Orchards, Surrey

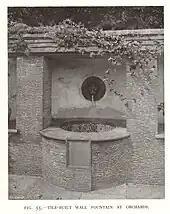
The wall fountain in the Dutch garden

Semi-circular steps lead down from the loggia outside the dining room into the Dutch garden. This formal area was a creation of Lutyens and was not inspired by any horticultural tradition from the Netherlands. Intended to appear as an outdoor projection of the house, it is enclosed by a yew hedge that gives the space the feel of a "garden room". The semi-circular steps, designed by Lutyens, reinforce the geometric design and the area is planted with lavender. The focal point of the Dutch garden is the Grade II-listed fountain, which includes a water spout designed by Julia Chance in the shape of a lion mask. Chance remained a close friend of Jekyll and subsequently created sculptures for other Lutyens/Jekyll gardens, including at Marshcourt.